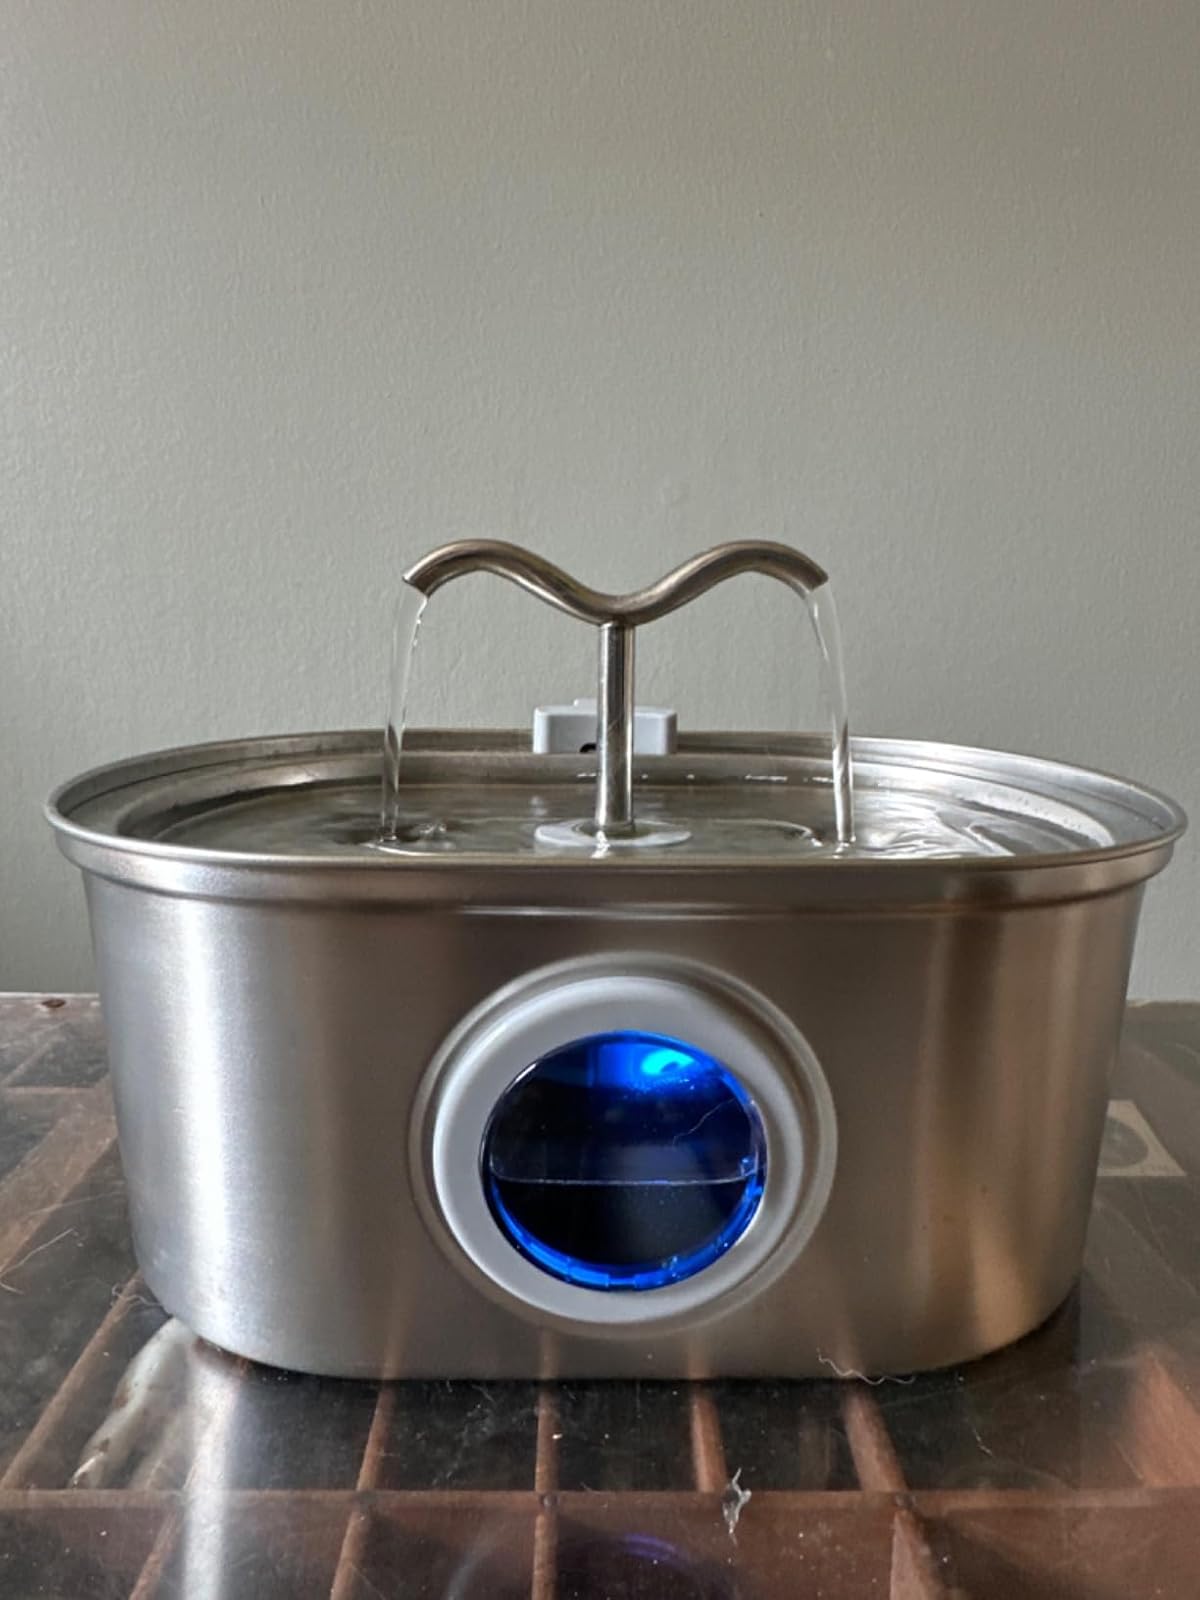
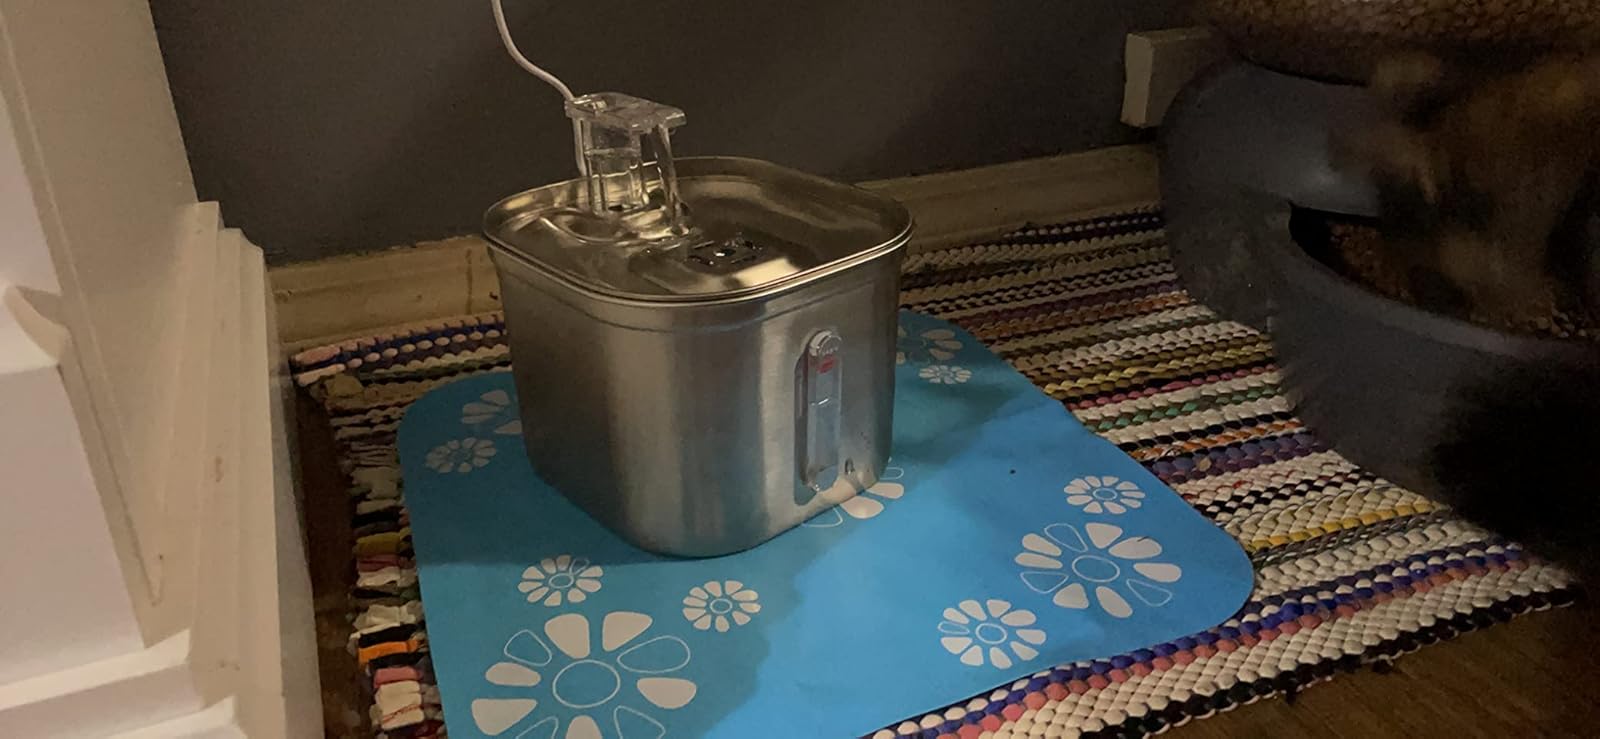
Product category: items_bowl
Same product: no